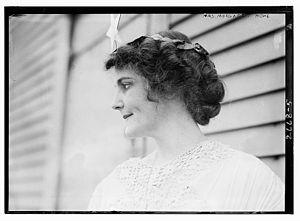
Margaret Vale, née Margaret Smyth Flinn, le 30 mars 1878 à Charleston en Caroline du Sud, est une actrice américaine du cinéma muet et de théâtre. Militante pour les droits des femmes, elle est aussi une suffragette. Elle meurt le 29 novembre 1947 à Columbia.